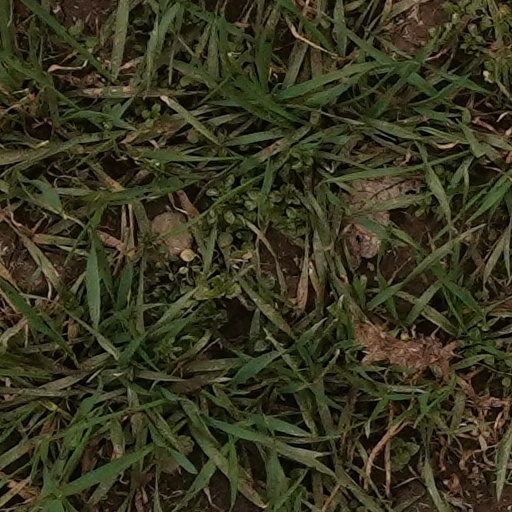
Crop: wheat